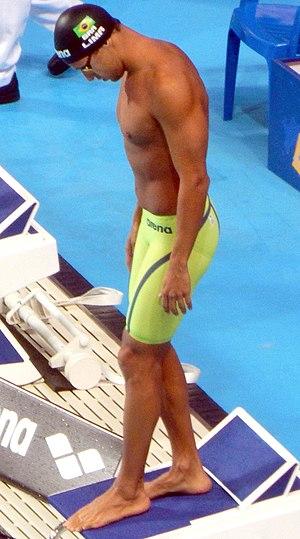
Felipe Lima est un nageur brésilien en activité, spécialiste des épreuves de brasse. Il a participé aux Jeux olympiques d'été de 2012 durant lesquels il a fini treizième du 100 m brasse.